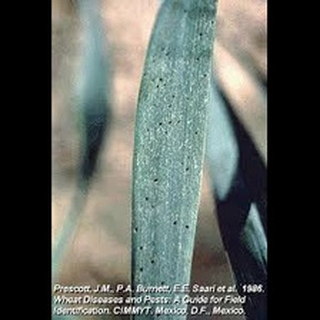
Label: wheat_mite